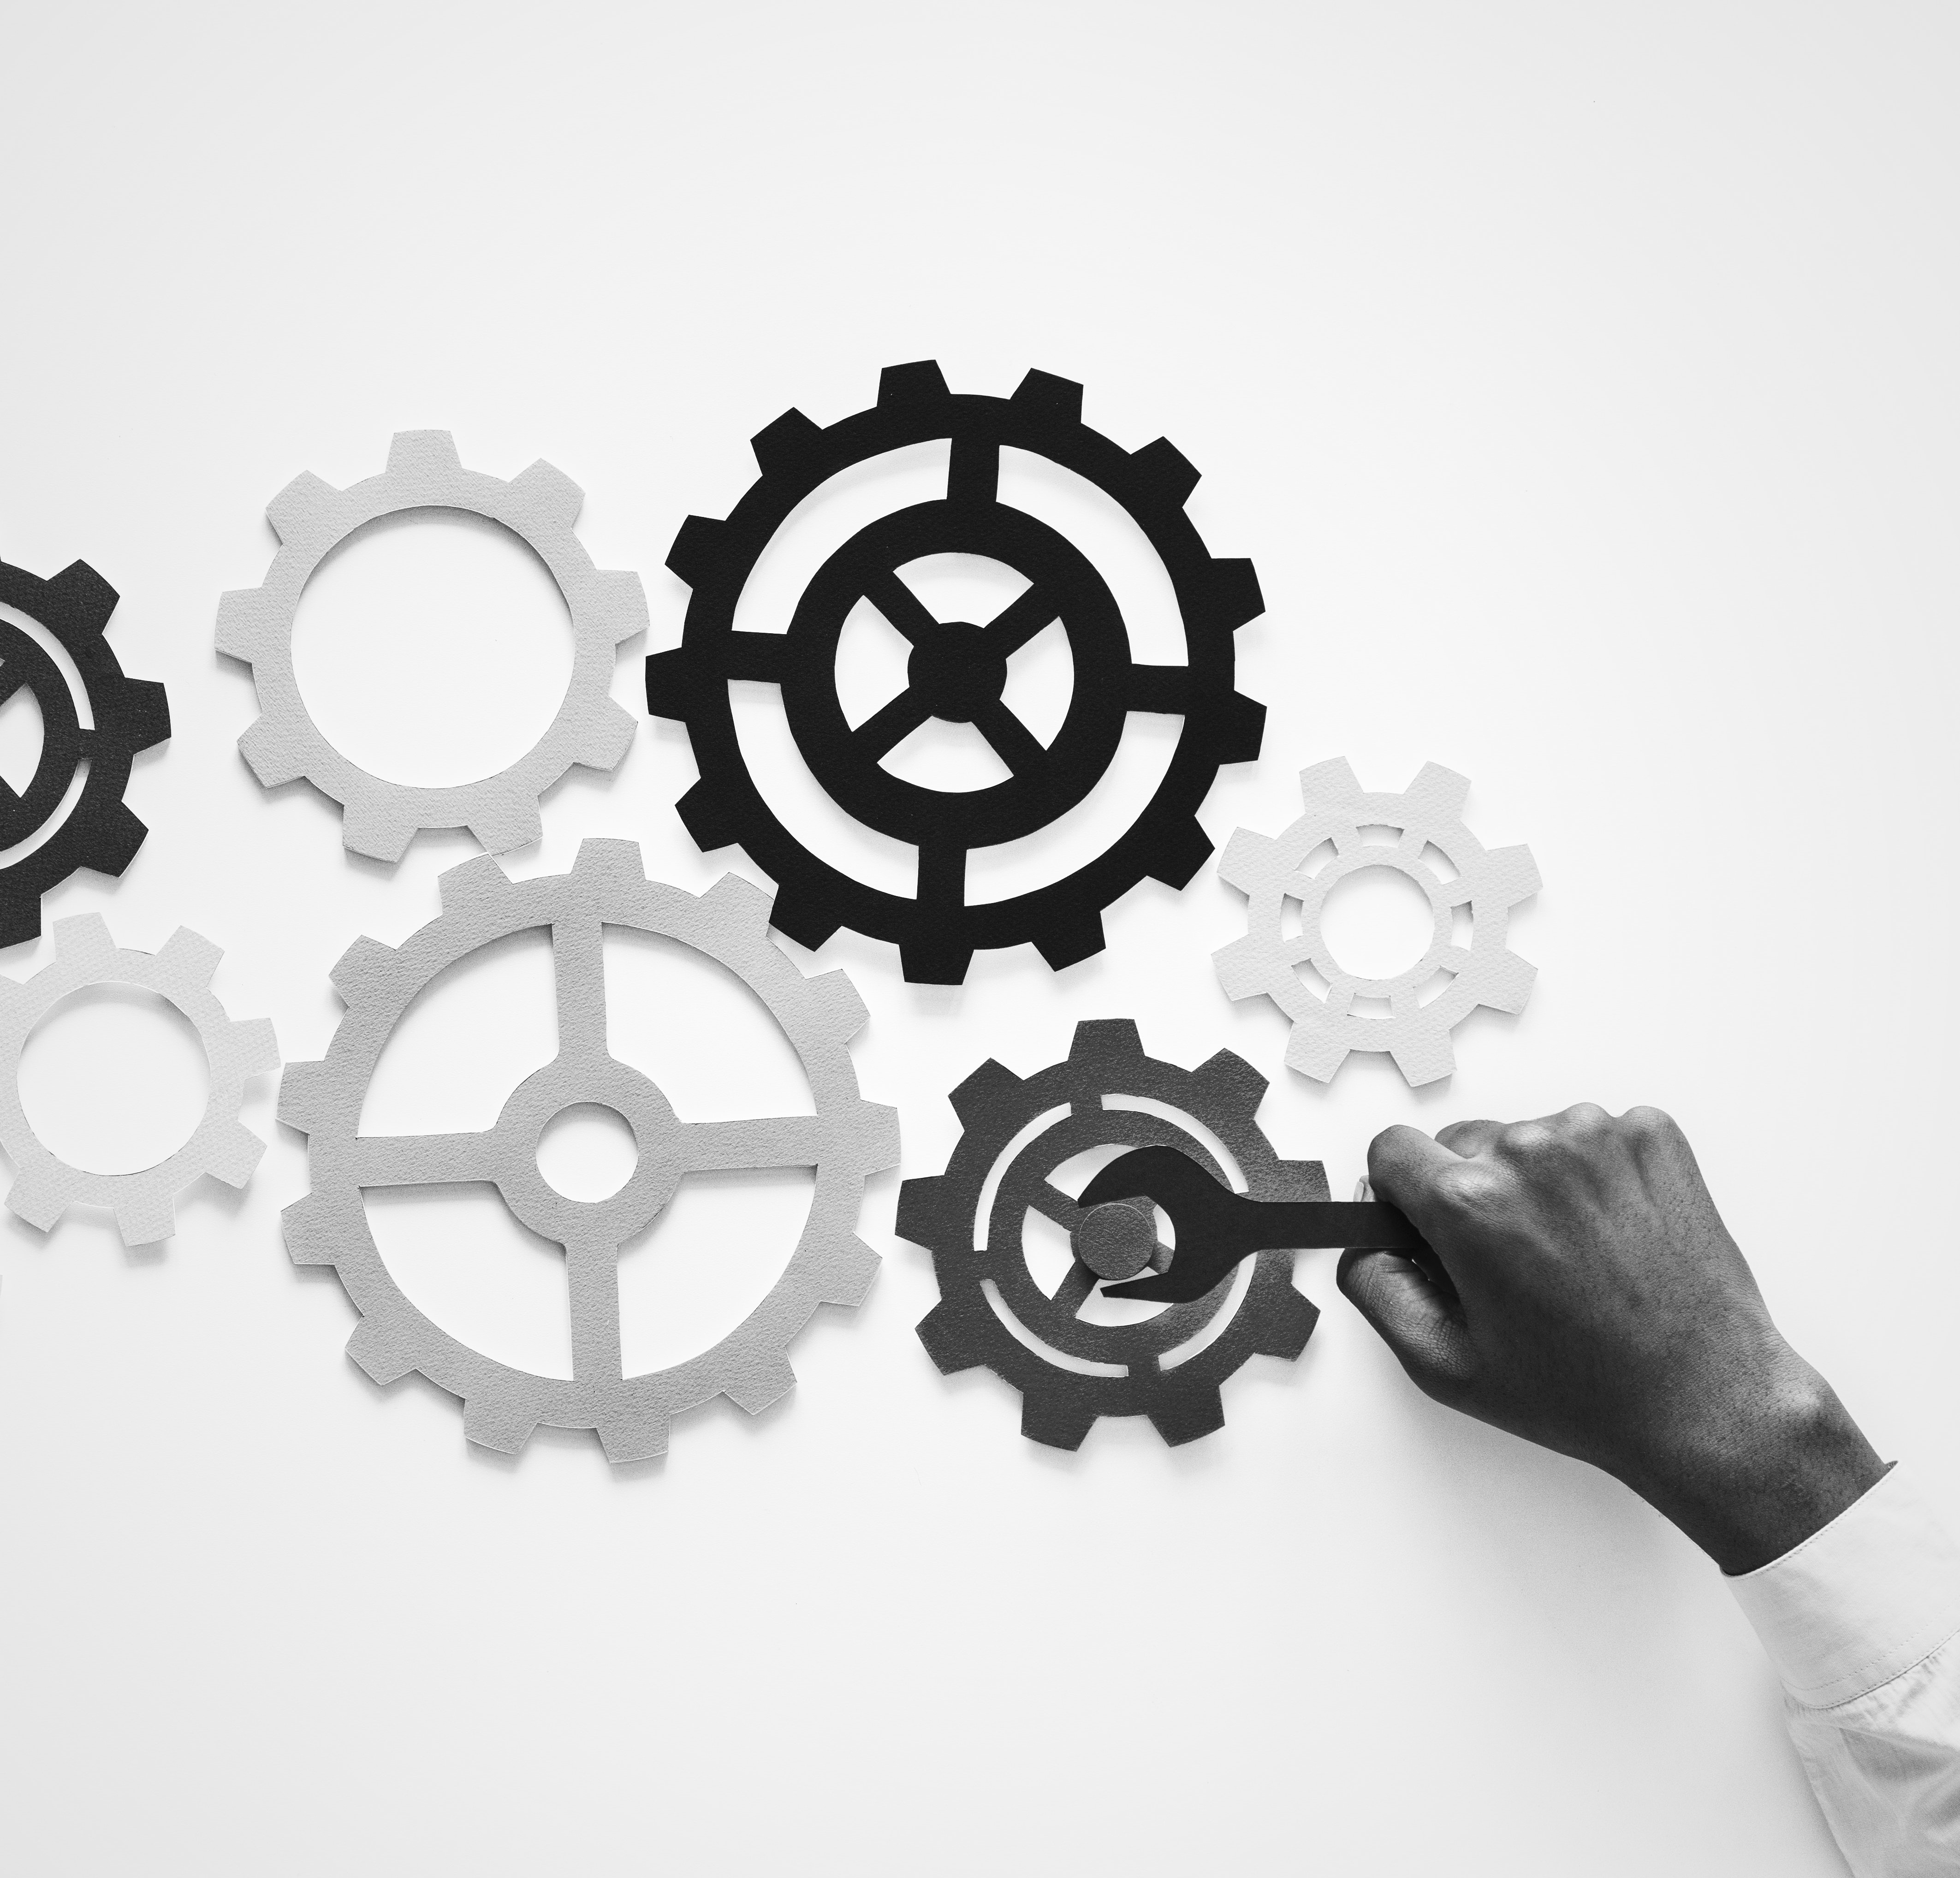
black and white, font, circle, hardware accessory, wheel, monochrome, gear, product